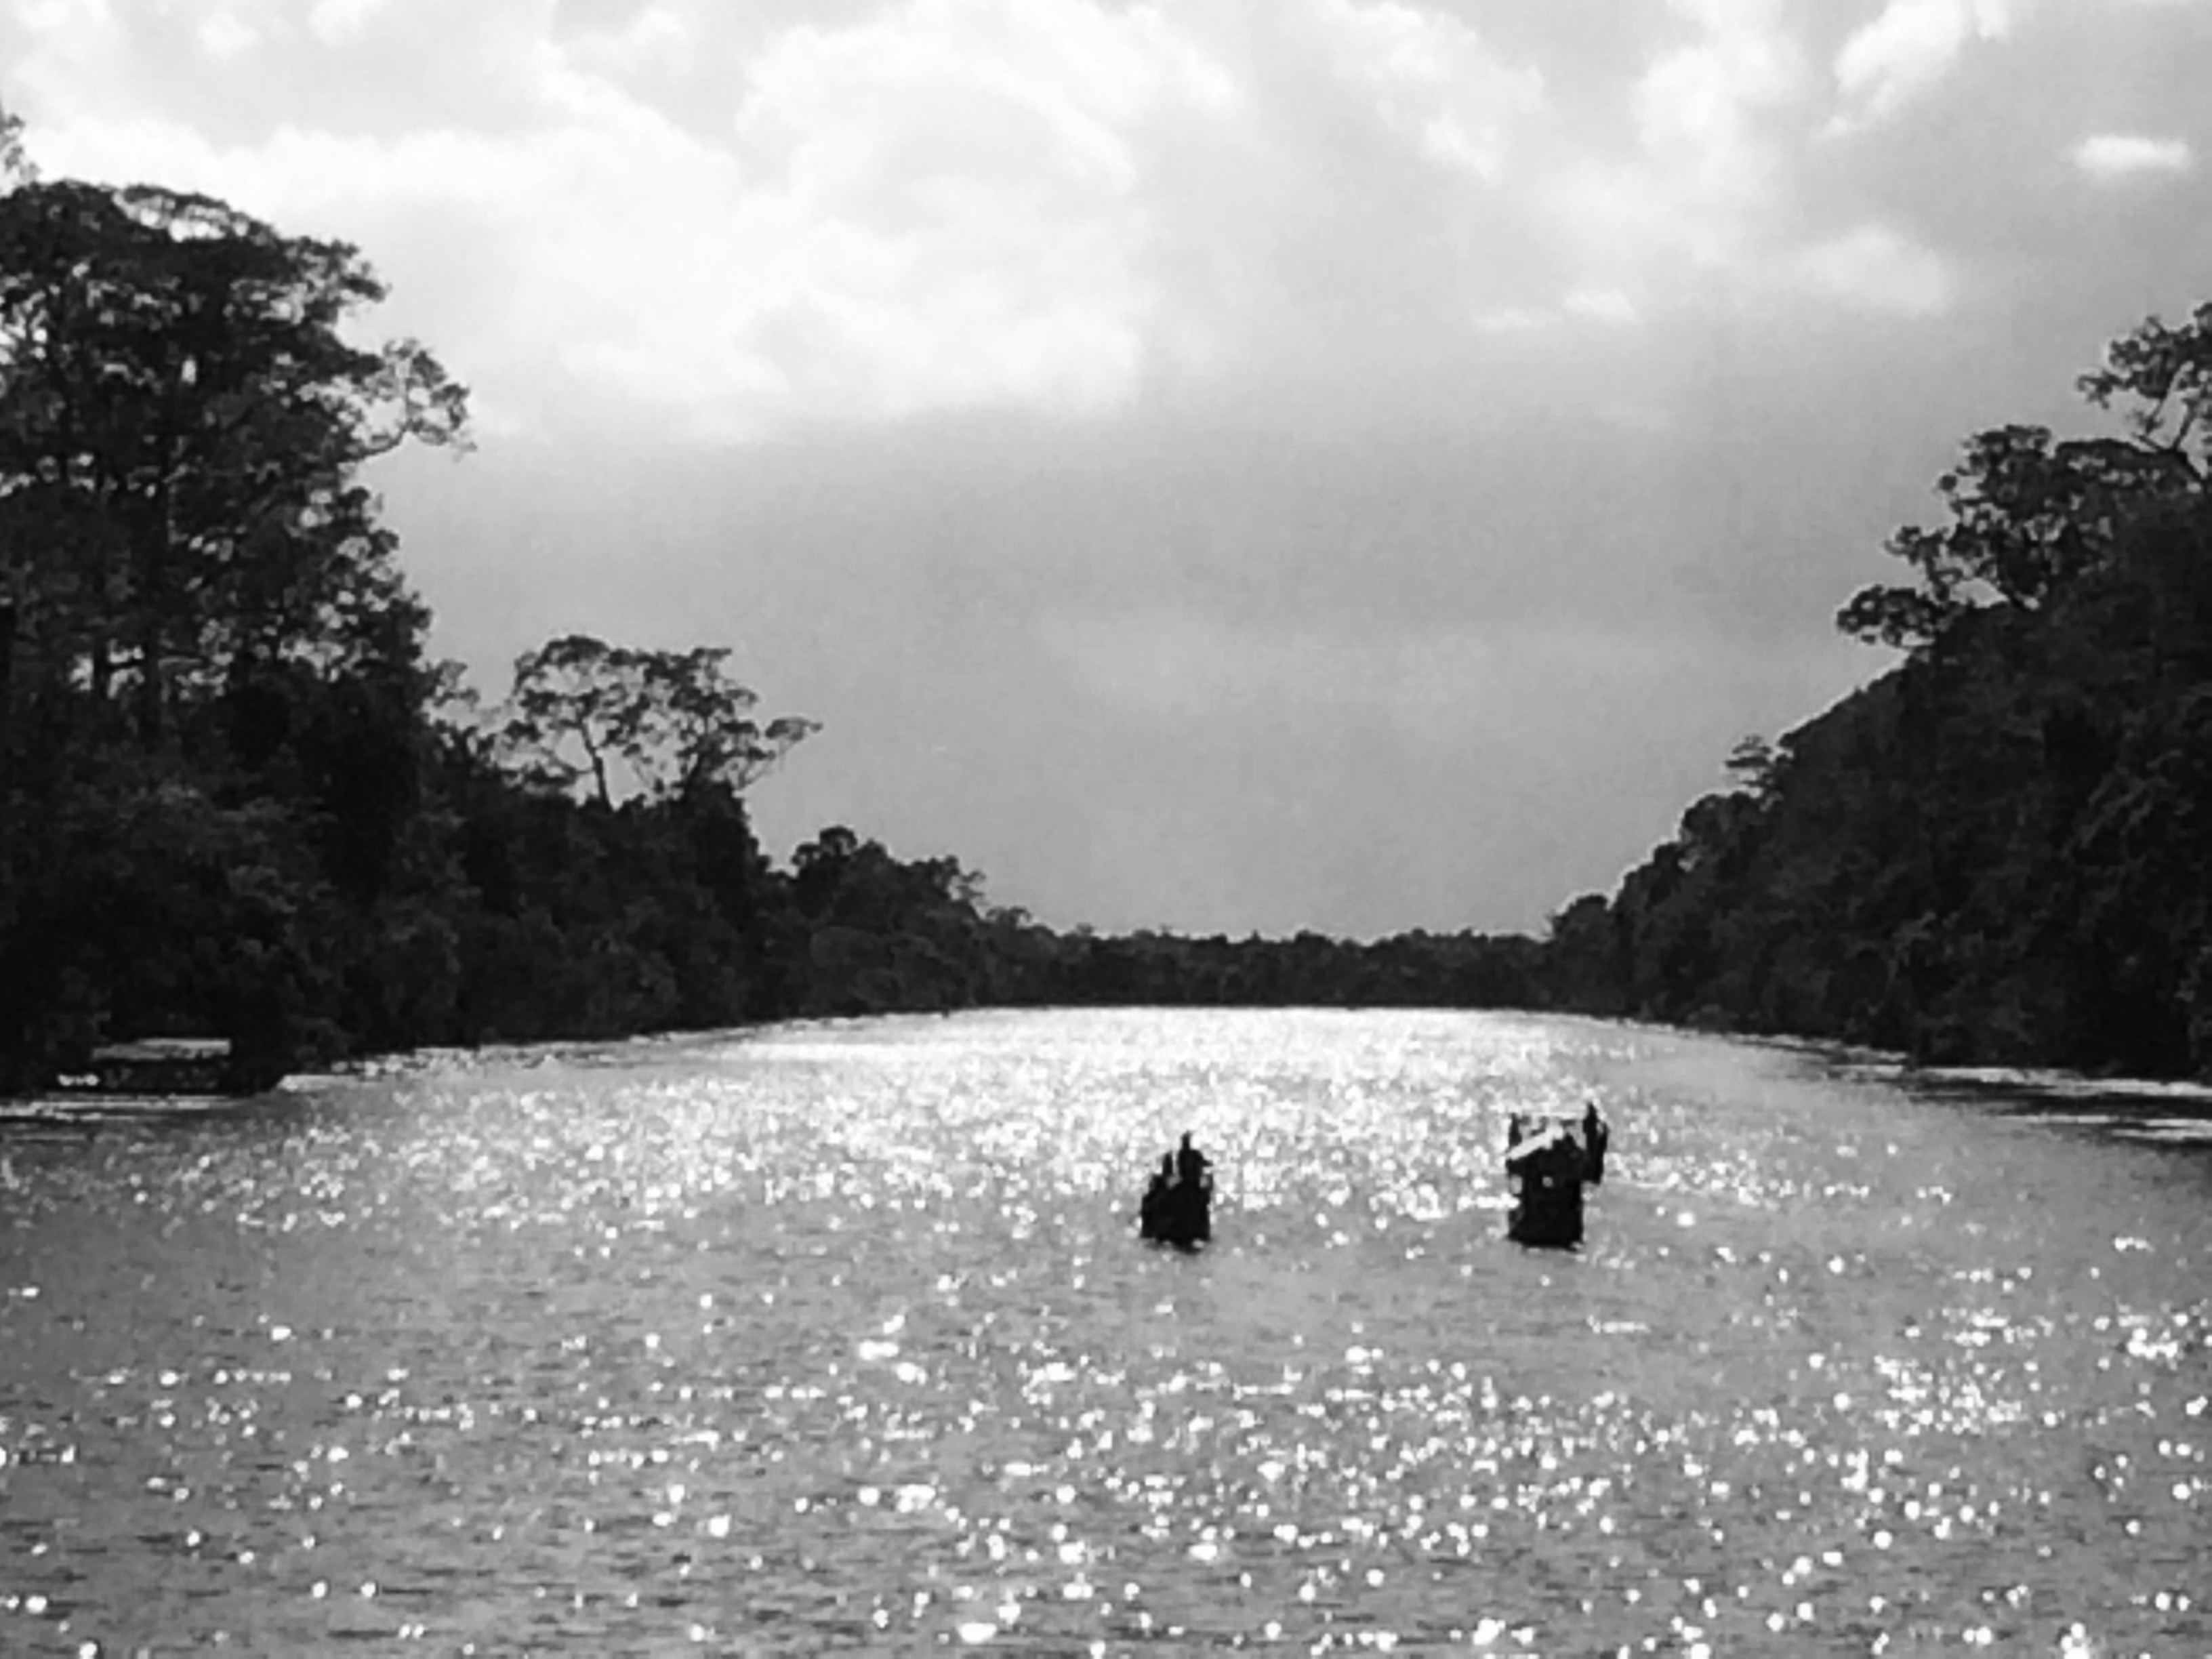
river, body of water, water, white, black, nature, water resources, black and white, sky, tree, monochrome photography, lake, monochrome, photography, waterway, watercourse, cloud, sea, bank, pond, forest, recreation, coast, mountain, coastal and oceanic landforms, vacation, loch, reservoir, stock photography, bay, tourism, national park, style, beach, inlet, ocean, hill, jungle, state park